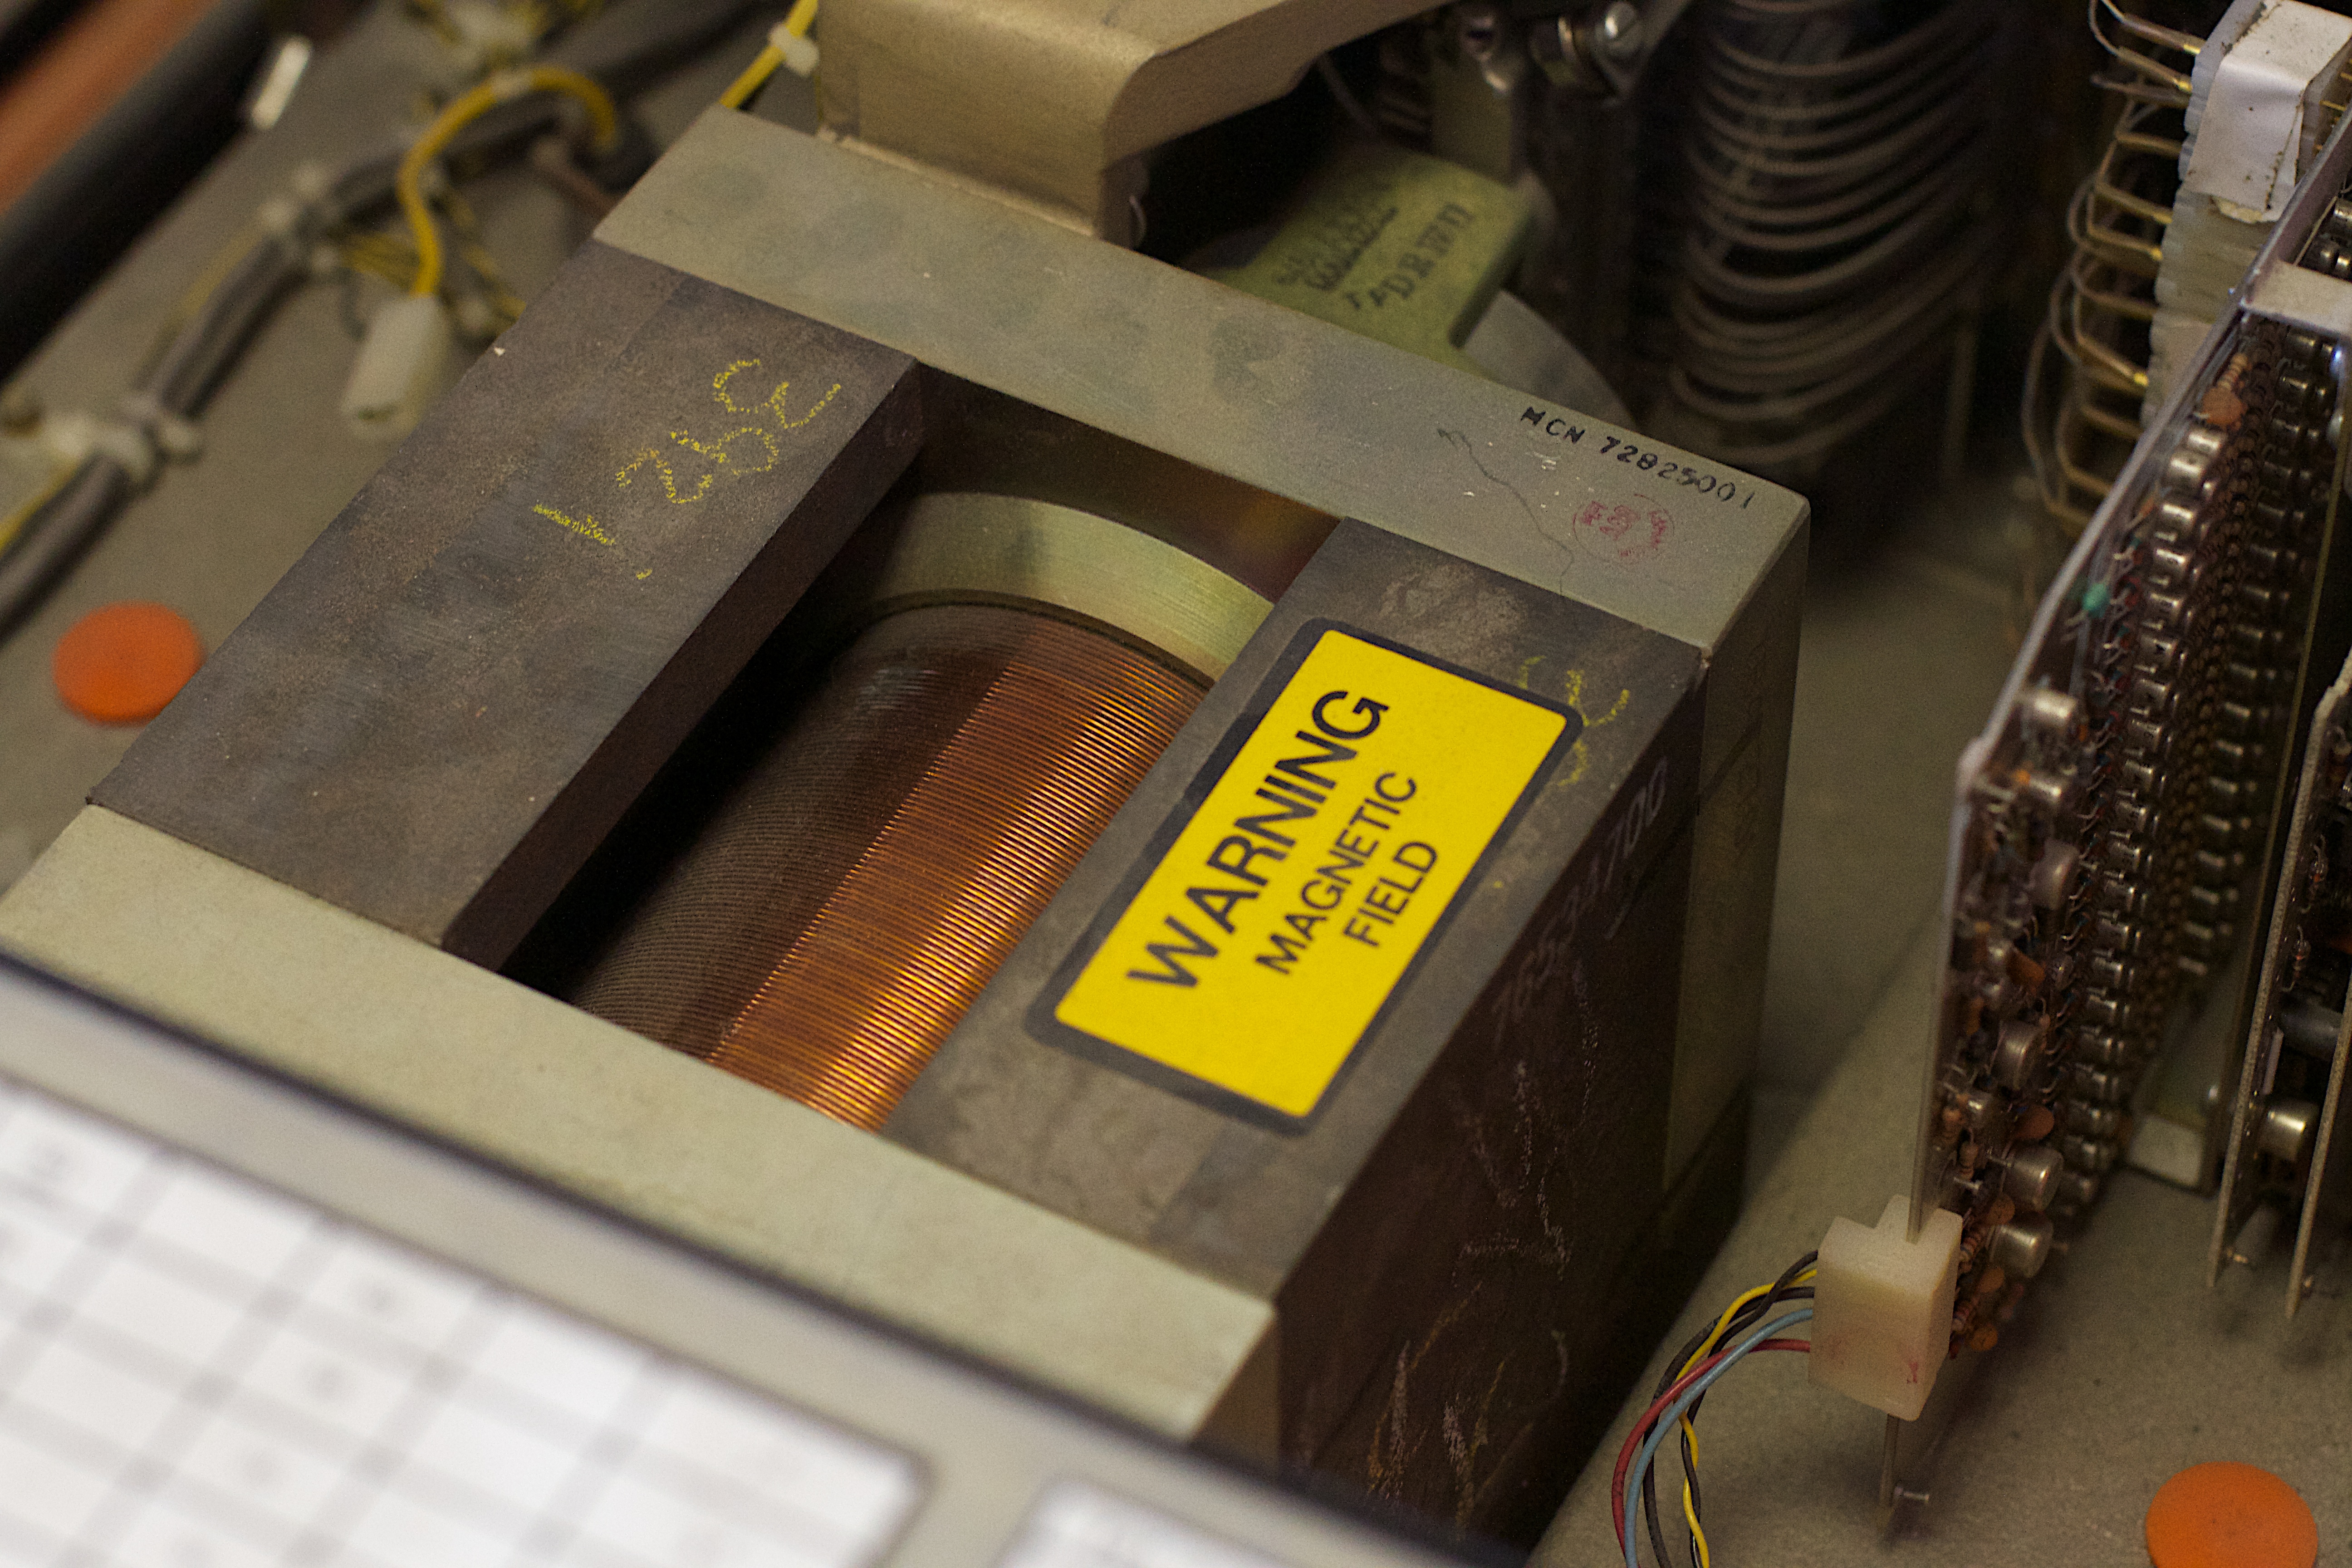
technology, product, tnmoc, personal computer hardware